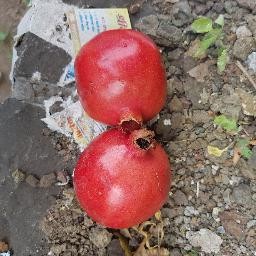
Fruit: Pomegranate
Quality: Good